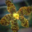
Label: orchid